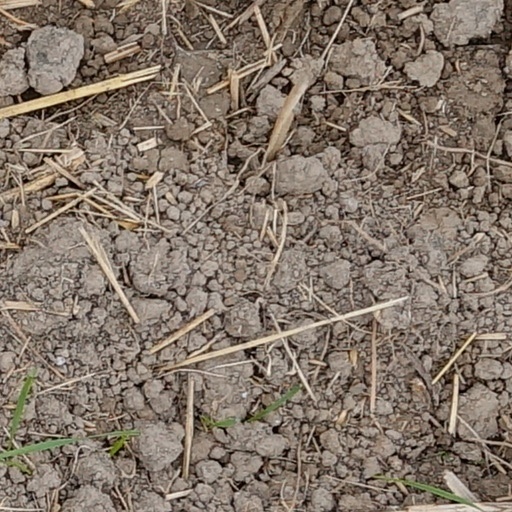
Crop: wheat